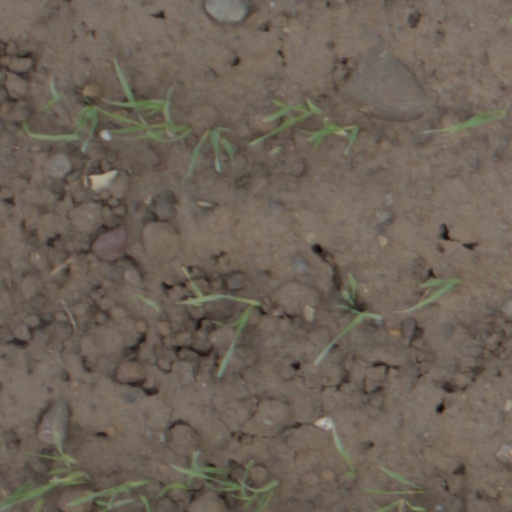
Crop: wheat